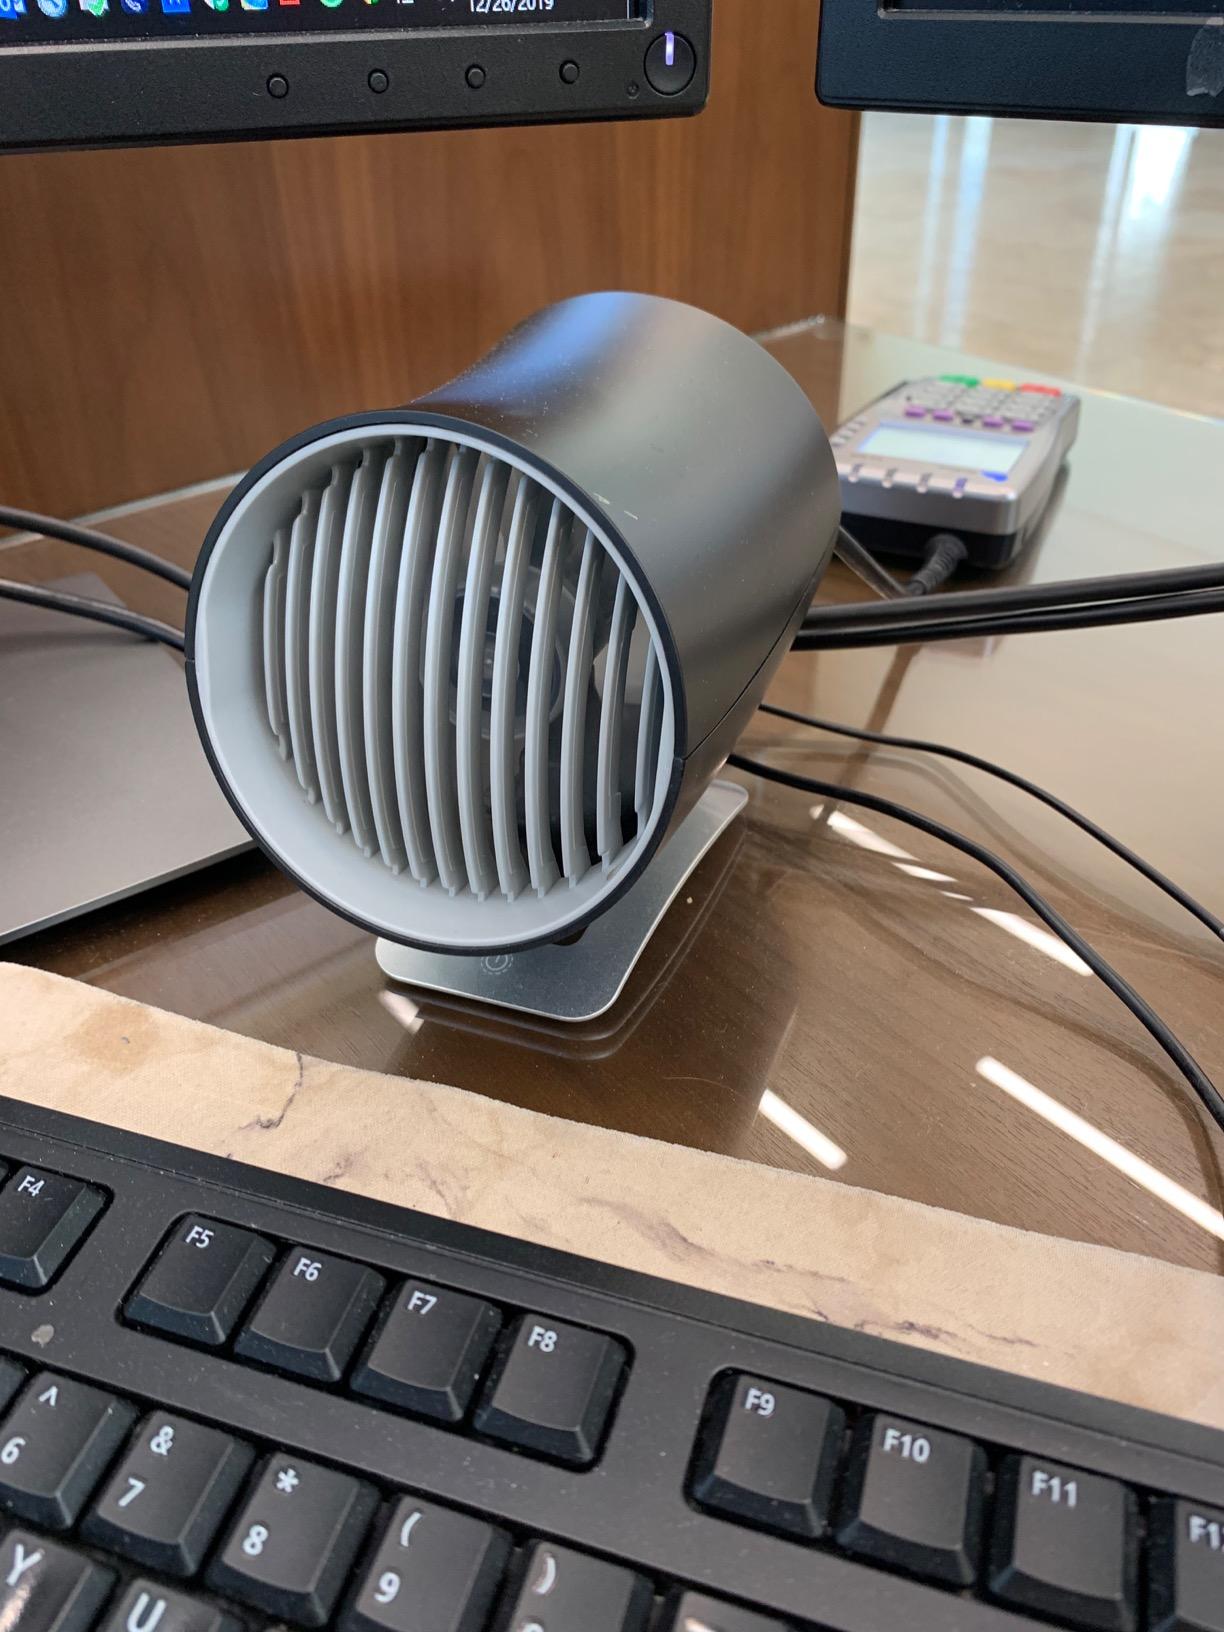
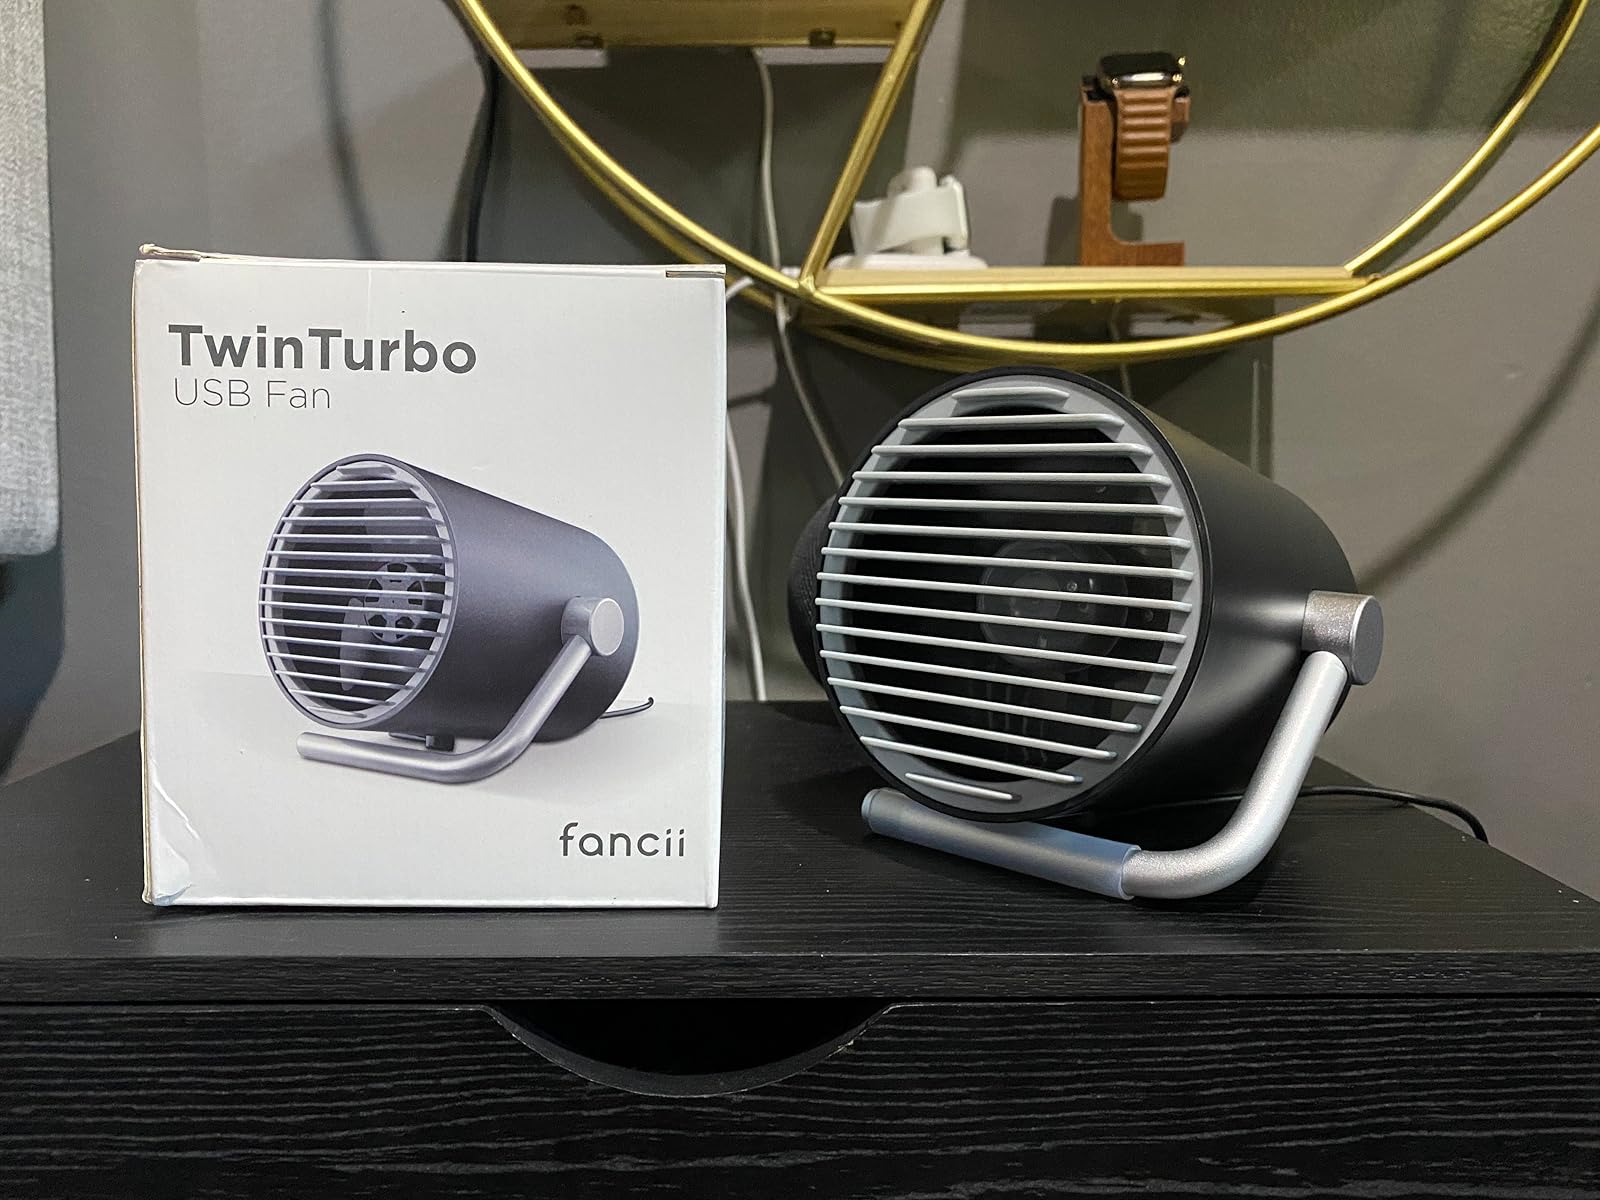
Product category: fan
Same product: no